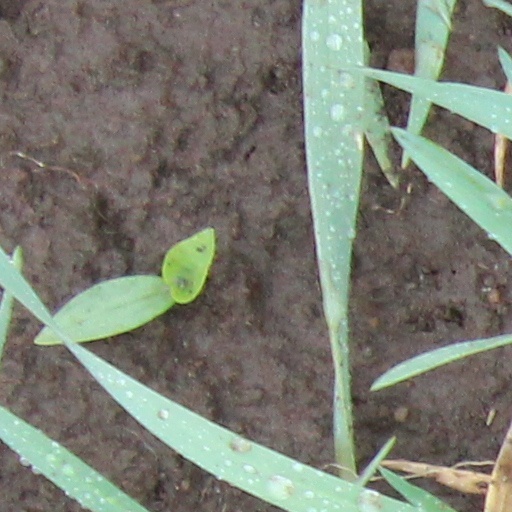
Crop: wheat